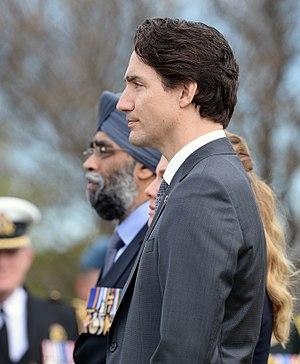
Justin Trudeau /ʒystẽ tʁydo/, né le 25 décembre 1971 à Ottawa, est un homme d'État canadien. Fils de l'ancien premier ministre Pierre Elliott Trudeau, il occupe à son tour le poste de premier ministre du Canada depuis le 4 novembre 2015.